Bob Hope

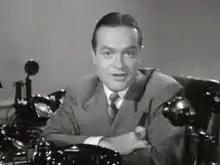
Bob Hope in "The Ghost Breakers" trailer (1940)

In the early days, Hope's career included appearances on stage in vaudeville shows and Broadway productions. Hope's first Broadway appearances, in 1927's "The Sidewalks of New York" and 1928's "Ups-a-Daisy", were minor walk-on parts. He returned to Broadway in 1933 to star as Huckleberry Haines in the Jerome Kern and Dorothy Fields musical "Roberta". Stints in the musicals "Say When", the 1936 Ziegfeld Follies with Fanny Brice, and "Red, Hot and Blue" with Ethel Merman and Jimmy Durante followed.